Miracle in Soho

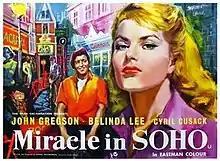
British quad poster by Renato Fratini

Miracle in Soho is a 1957 British drama film directed by Julian Amyes and starring John Gregson, Belinda Lee and Cyril Cusack. It was written by Emeric Pressburger. The film depicts the lives of the inhabitants of a small street in Soho and the romance between a local road-builder and the daughter of Italian immigrants.